North American fur trade

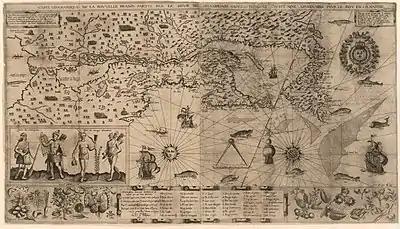
Map of New France (Champlain, 1612)

The transition from a seasonal coastal trade into a permanent interior fur trade was formally marked with the foundation of Quebec on the Saint Lawrence River in 1608 by Samuel de Champlain, officially establishing the settlement of New France. This settlement marked the beginning of the westward movement of French traders from the first permanent settlement of Tadoussac at the mouth of the Saguenay River on the Gulf of Saint Lawrence, up the Saint Lawrence River and into the "pays d'en haut" (or "upper country") around the Great Lakes. What followed in the first half of the 17th century were strategic moves by both the French and the Indigenous groups to further their own economic and geopolitical ambitions.